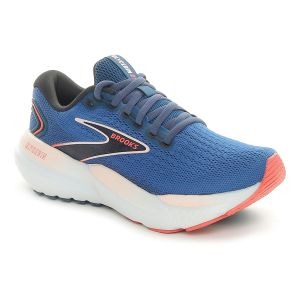
Brooks Scarpa da Running Donna  Glycerin 21 Blu   Sconto 30%
Prezzo: 126,00 €